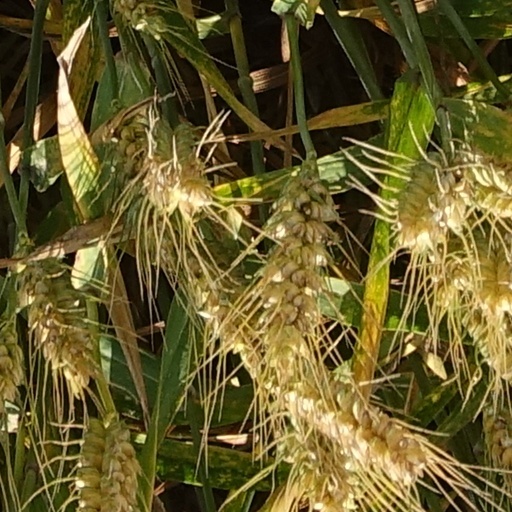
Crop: wheat